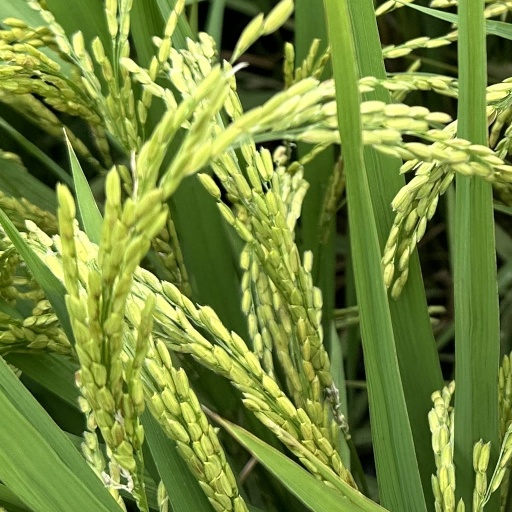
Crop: rice